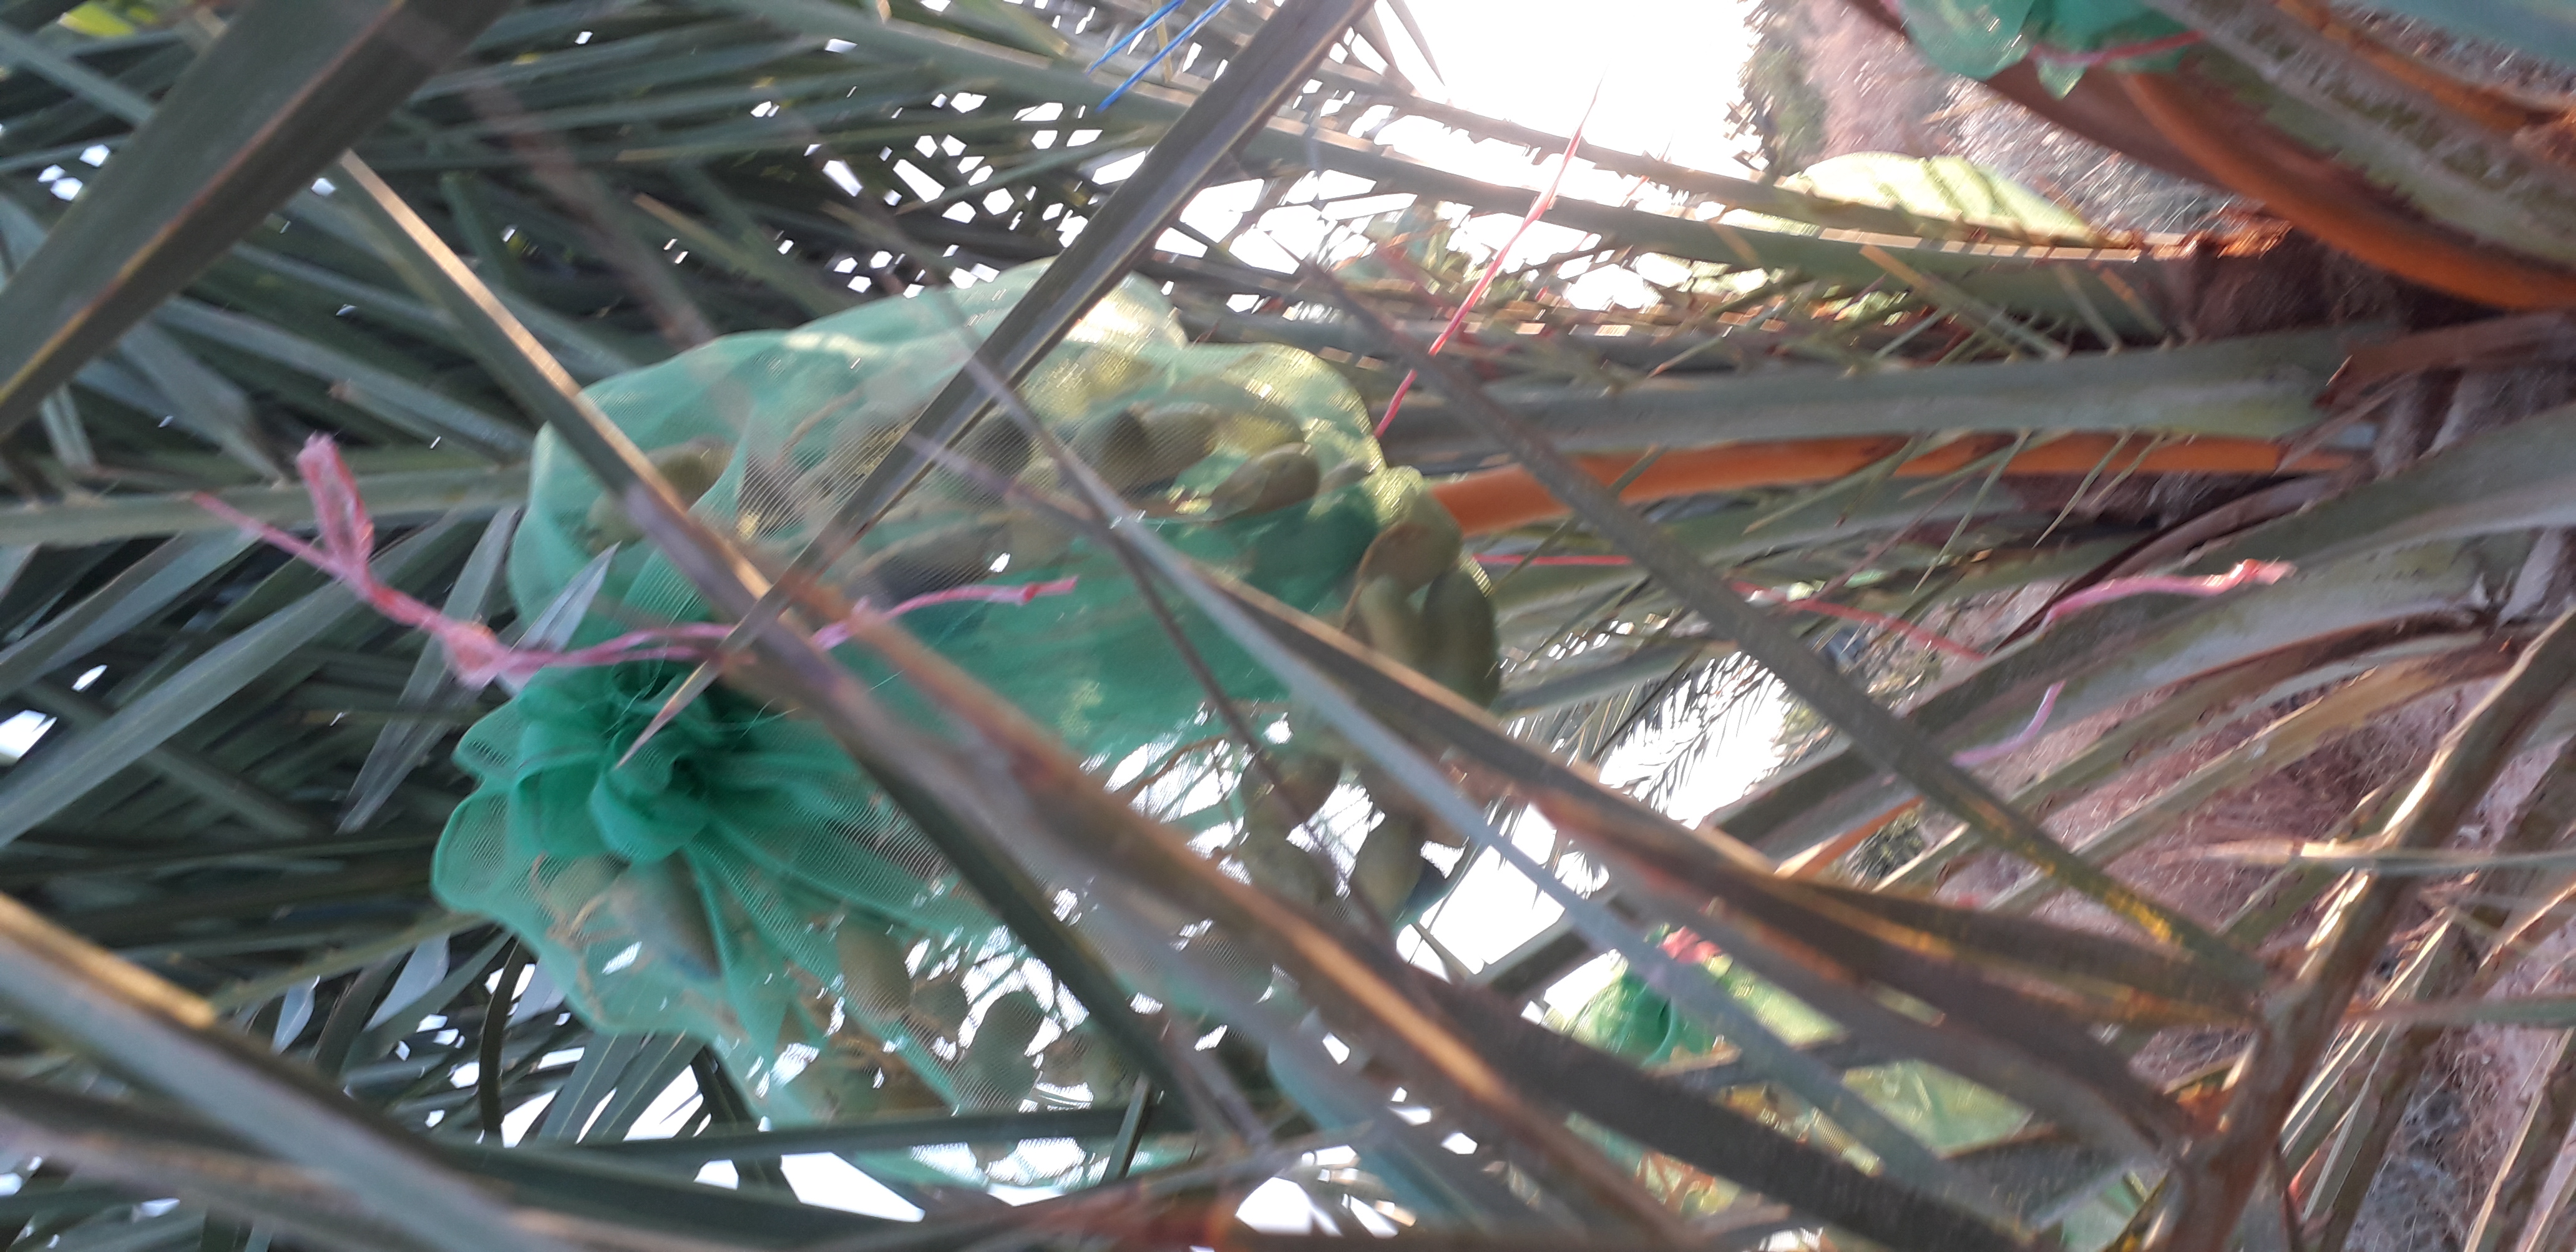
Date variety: Boumajhoul